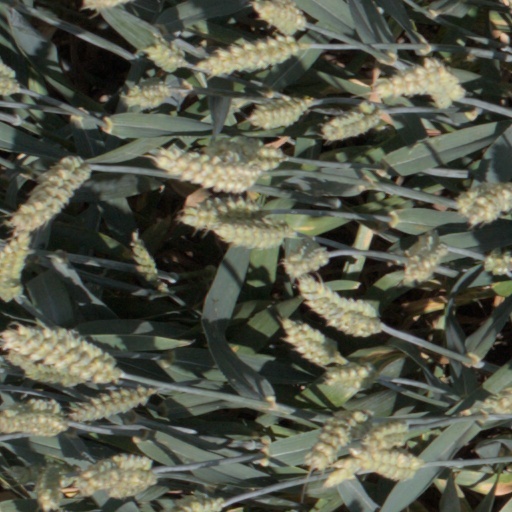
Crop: wheat